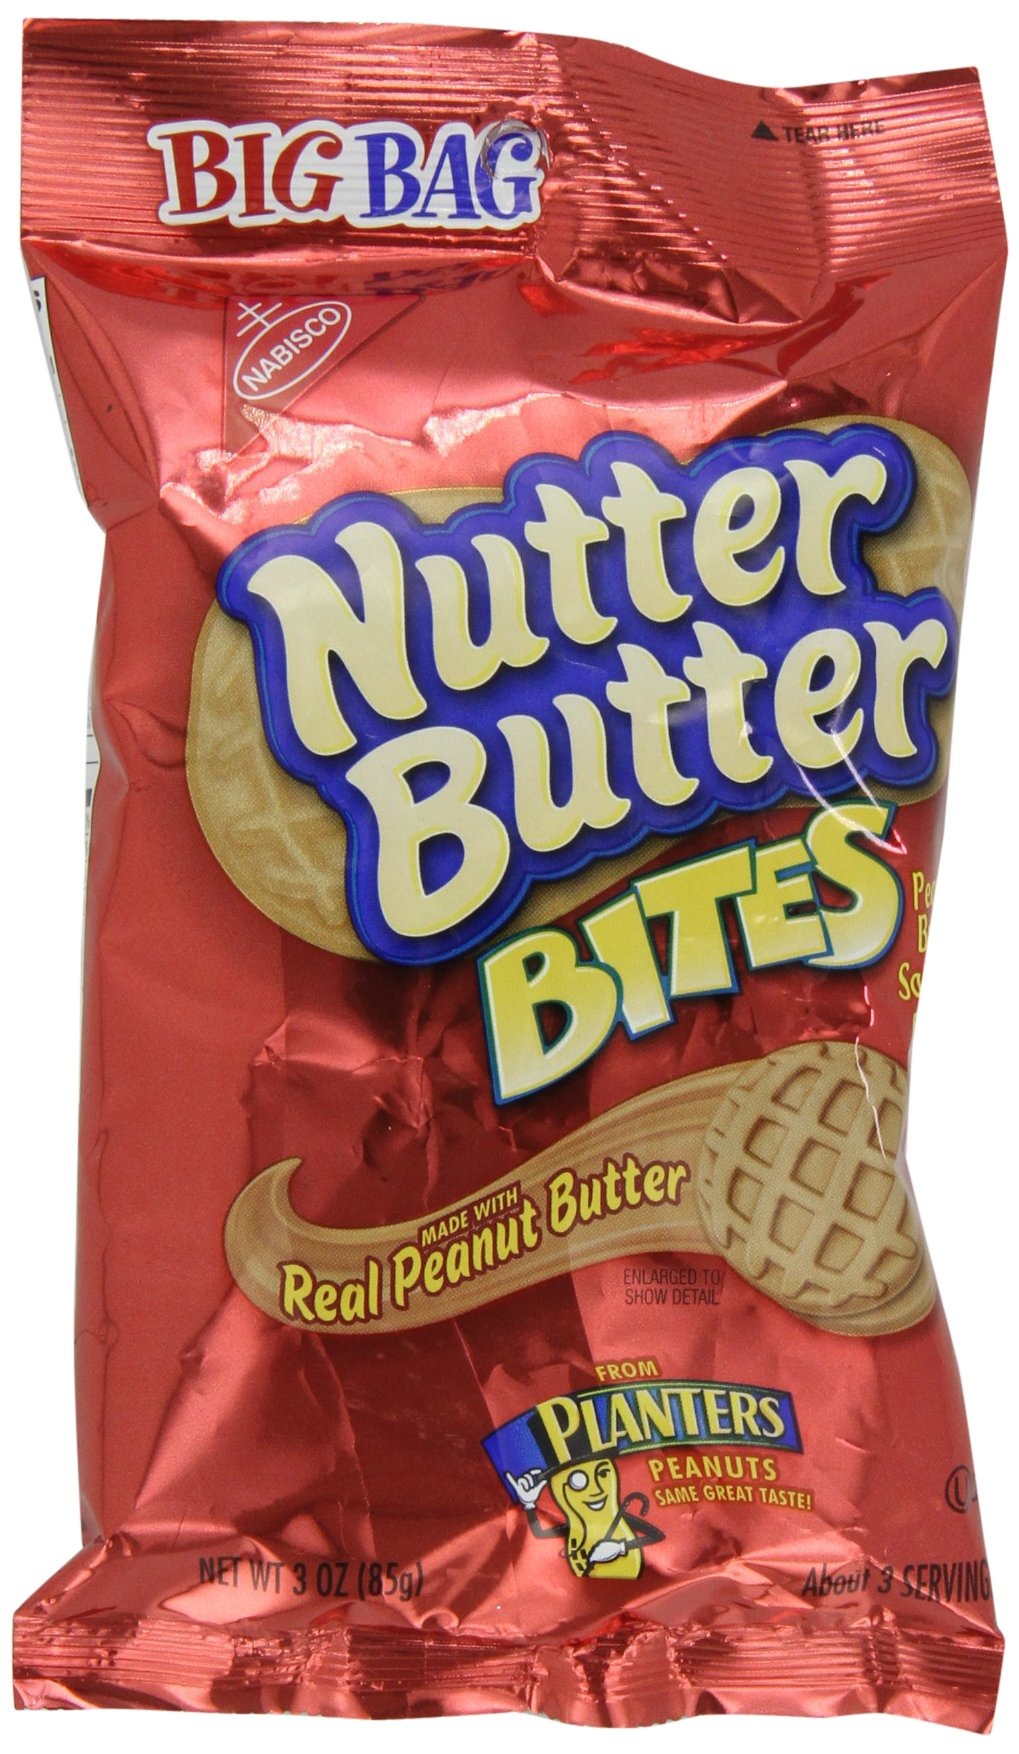
Item Name: Nabisco Nutter Butter Bites, 3-Ounces (Pack Of 12)
Bullet Point 1: A pack of twelve, 3-Ounce (total of 36-Ounces)
Bullet Point 2: Butter bites made with real peanut butter
Bullet Point 3: Perfect for anytime, anywhere snack
Bullet Point 4: The right snack in the right pack
Value: 36.0
Unit: ounce

Price: 2.19